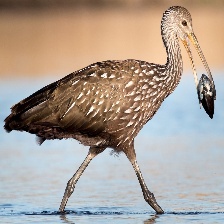
Species: LIMPKIN
Scientific name: ARAMUS GUARAUNA